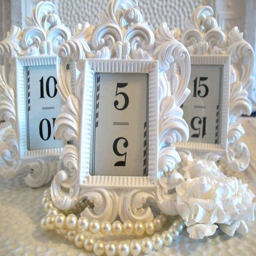
this will be for table numbers !